Hao Li

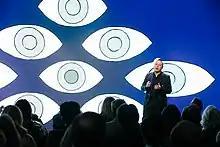
Hao Li speaking at the World Economic Forum 2020

His recent research focuses on combining techniques in Deep Learning and Computer Graphics to facilitate the creation of 3D avatars and to enable true immersive face-to-face communication and telepresence in Virtual Reality. In collaboration with Oculus / Facebook, in 2015 he helped developed a facial performance sensing head-mounted display, which allows users to transfer their facial expressions onto their digital avatars while being immersed in a virtual environment. In the same year, he founded the company Pinscreen, Inc. in Los Angeles, which introduced a technology that can generate realistic 3D avatars of a person including the hair from a single photograph. They also work on deep neural networks that can infer photorealistic faces and expressions, which has been showcased at the Annual Meeting of the New Champions 2019 of the World Economic Forum in Dalian.